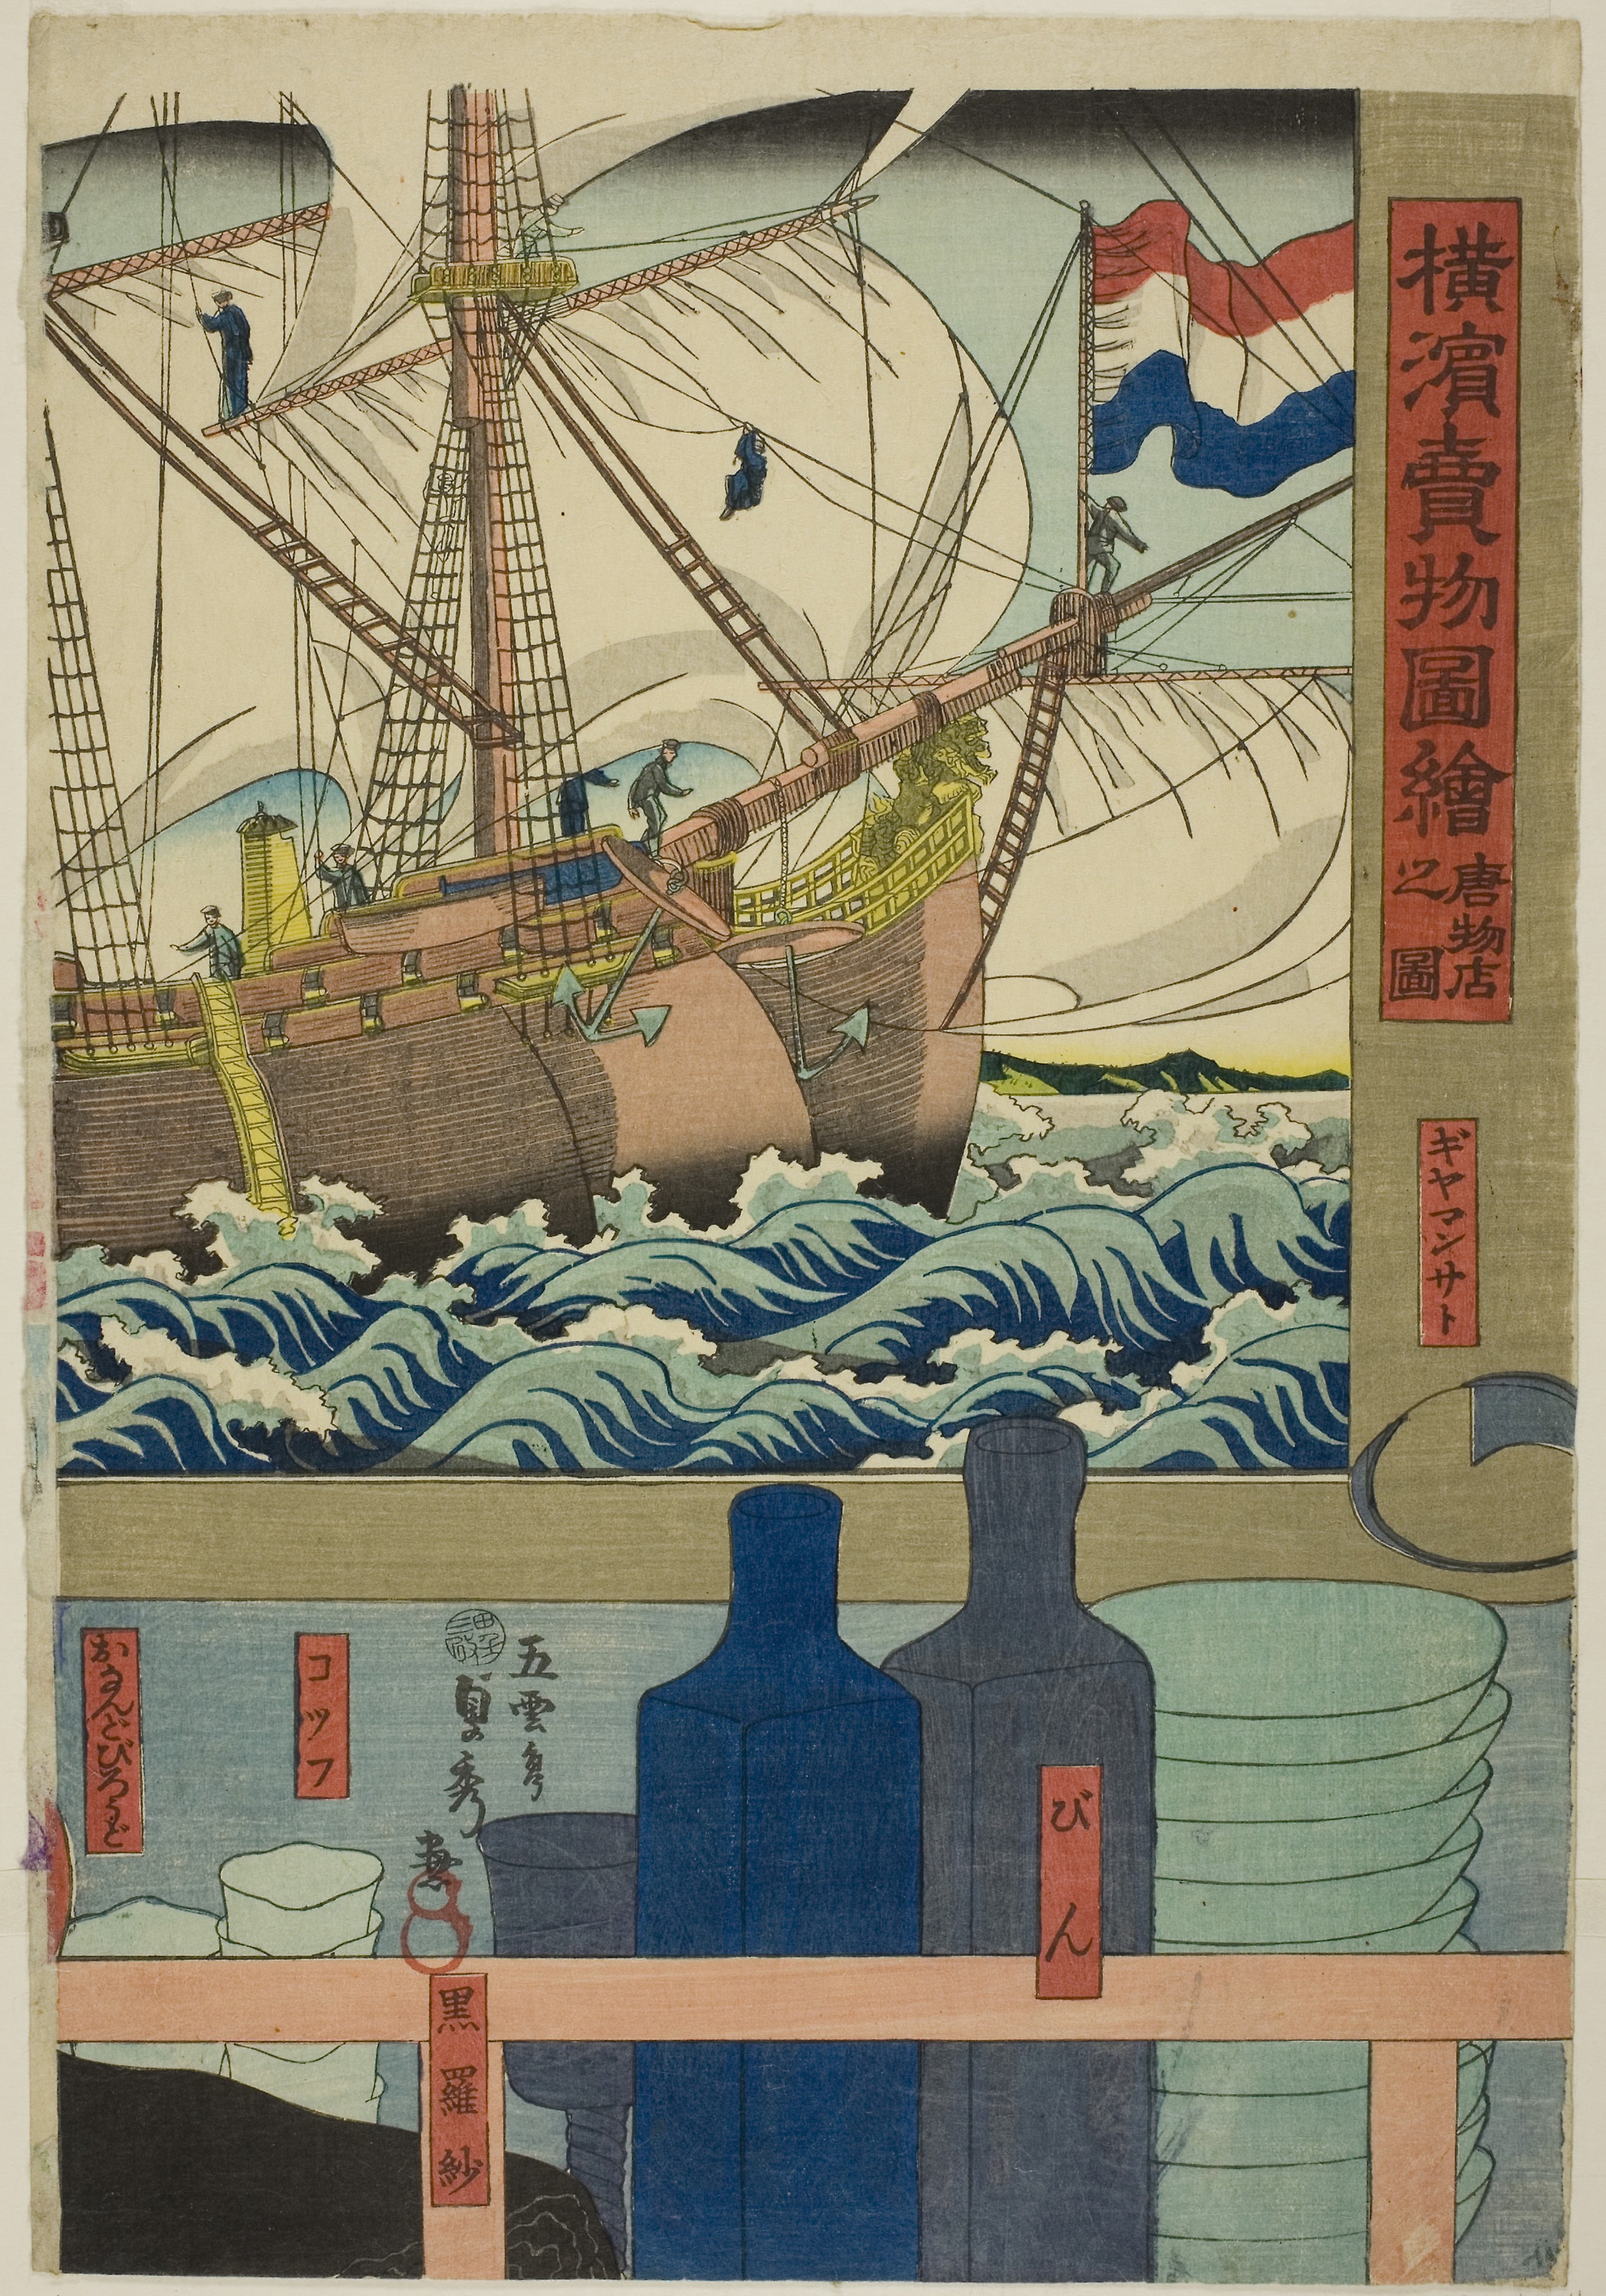
caravel, art, painting, illustration, vehicle, paper, miniature, galleon